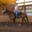
Label: horse